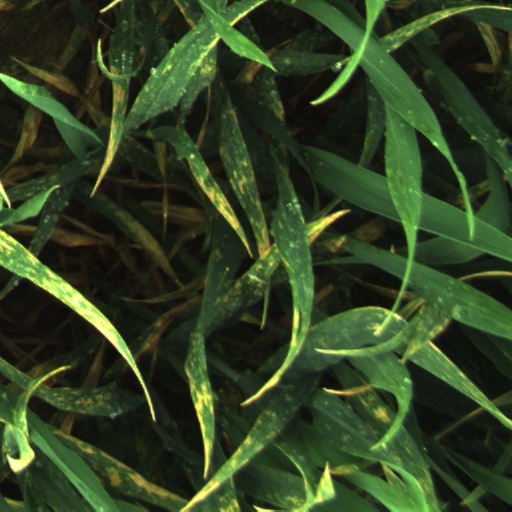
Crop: wheat